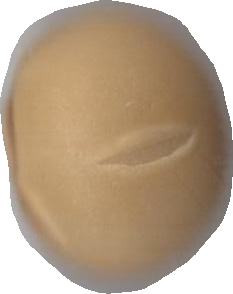
Variety: Dega